Steinbach Curling Club

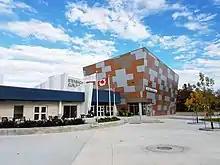
Steinbach Curling Club on the left.

The Steinbach Curling Club is located in Steinbach, Manitoba, Canada. The curling club began in 1948 and was incorporated in 1963.